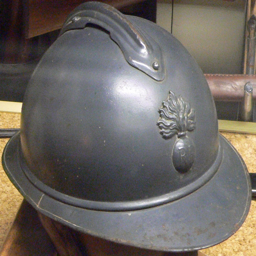
person of image by deity .